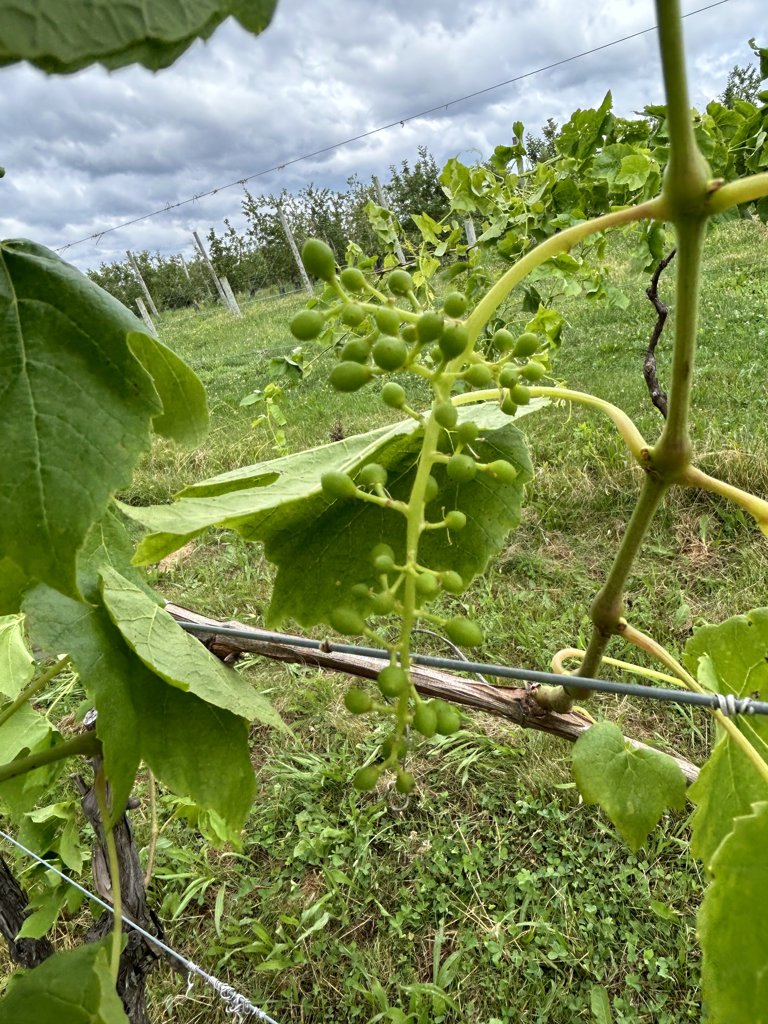
Berries visible: 47
Grape clusters: 1